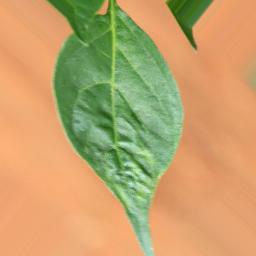
Label: mites_and_trips